George Augustus Westphal

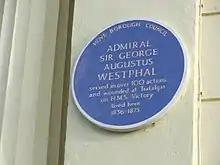
Blue plaque for George Augustus Westphal in Hove.

After another period in home waters, he returned to West Indies where he served aboard HMS "Chesapeake". On 11 (or 12) July 1813, Westphal, by then first lieutenant of , led a group of boats into Ocracoke Inlet during Rear Admiral Sir George Cockburn's campaign against Portsmouth and Ocracoke Island in North Carolina. Their targets were two privateer schooners, "Anaconda" and "Atlas", as well as a revenue cutter. As the British boats approached, the Americans opened fire. Westphal's division, attacked and captured both privateers. However, the revenue cutter escaped up the Neuse River to New Bern, where she gave warning of the British forces, permitting the preparation of defences that forestalled the Royal Navy from any further advance. Both privateers were condemned at Halifax and the British took them into service, under her name, and "Atlas" as HMS "St Lawrence". Westphal, newly promoted to commander with backdate to 8 July, commissioned "Anaconda".